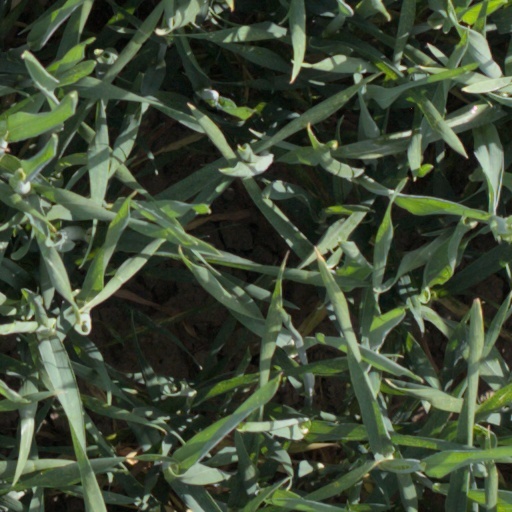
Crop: wheat